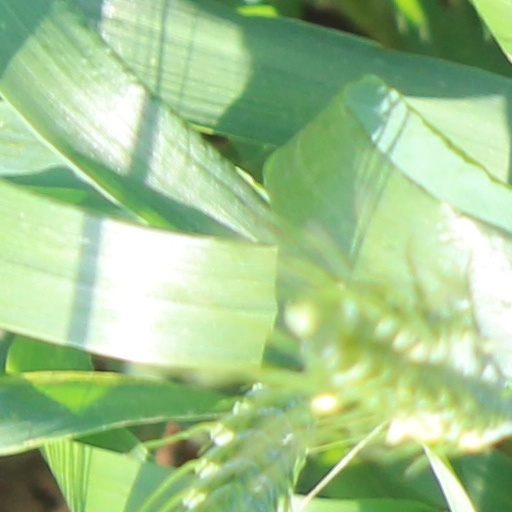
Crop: wheat